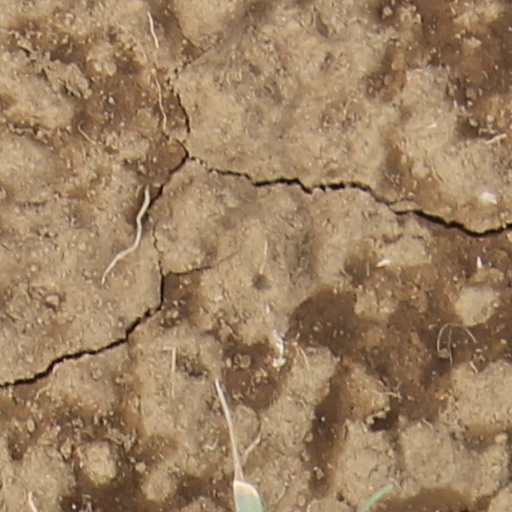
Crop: wheat